John Colton (bishop)

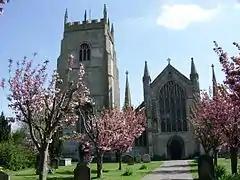
Terrington St Clement Church. Colton was born in Terrington

Little is known of his parents, or of his early years. He was born at Terrington St Clement in Norfolk. He was in the service of William Bateman, who was Bishop of Norwich 1344–1355. He took a degree in divinity at the University of Cambridge in 1348 and the following year became the first Master of the new Gonville Hall, Cambridge, now Gonville and Caius College. The founder of the college, Edmund Gonville, had been a neighbour of Colton's in Terrington, but he seems to have owed the appointment mainly to his patron Bishop Bateman, who was deeply involved in the running of the college after Gonville's death in 1351. He became parish priest of his native Terrington: he also held the living of St Mary's, Wood Street, London.